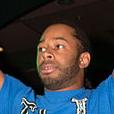
Age: 28